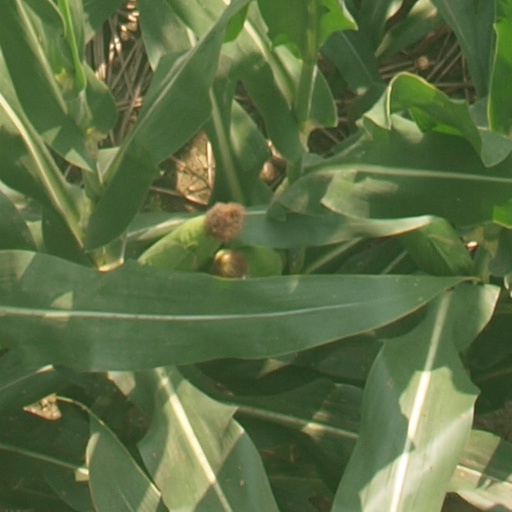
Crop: maize; corn